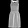
Label: Dress